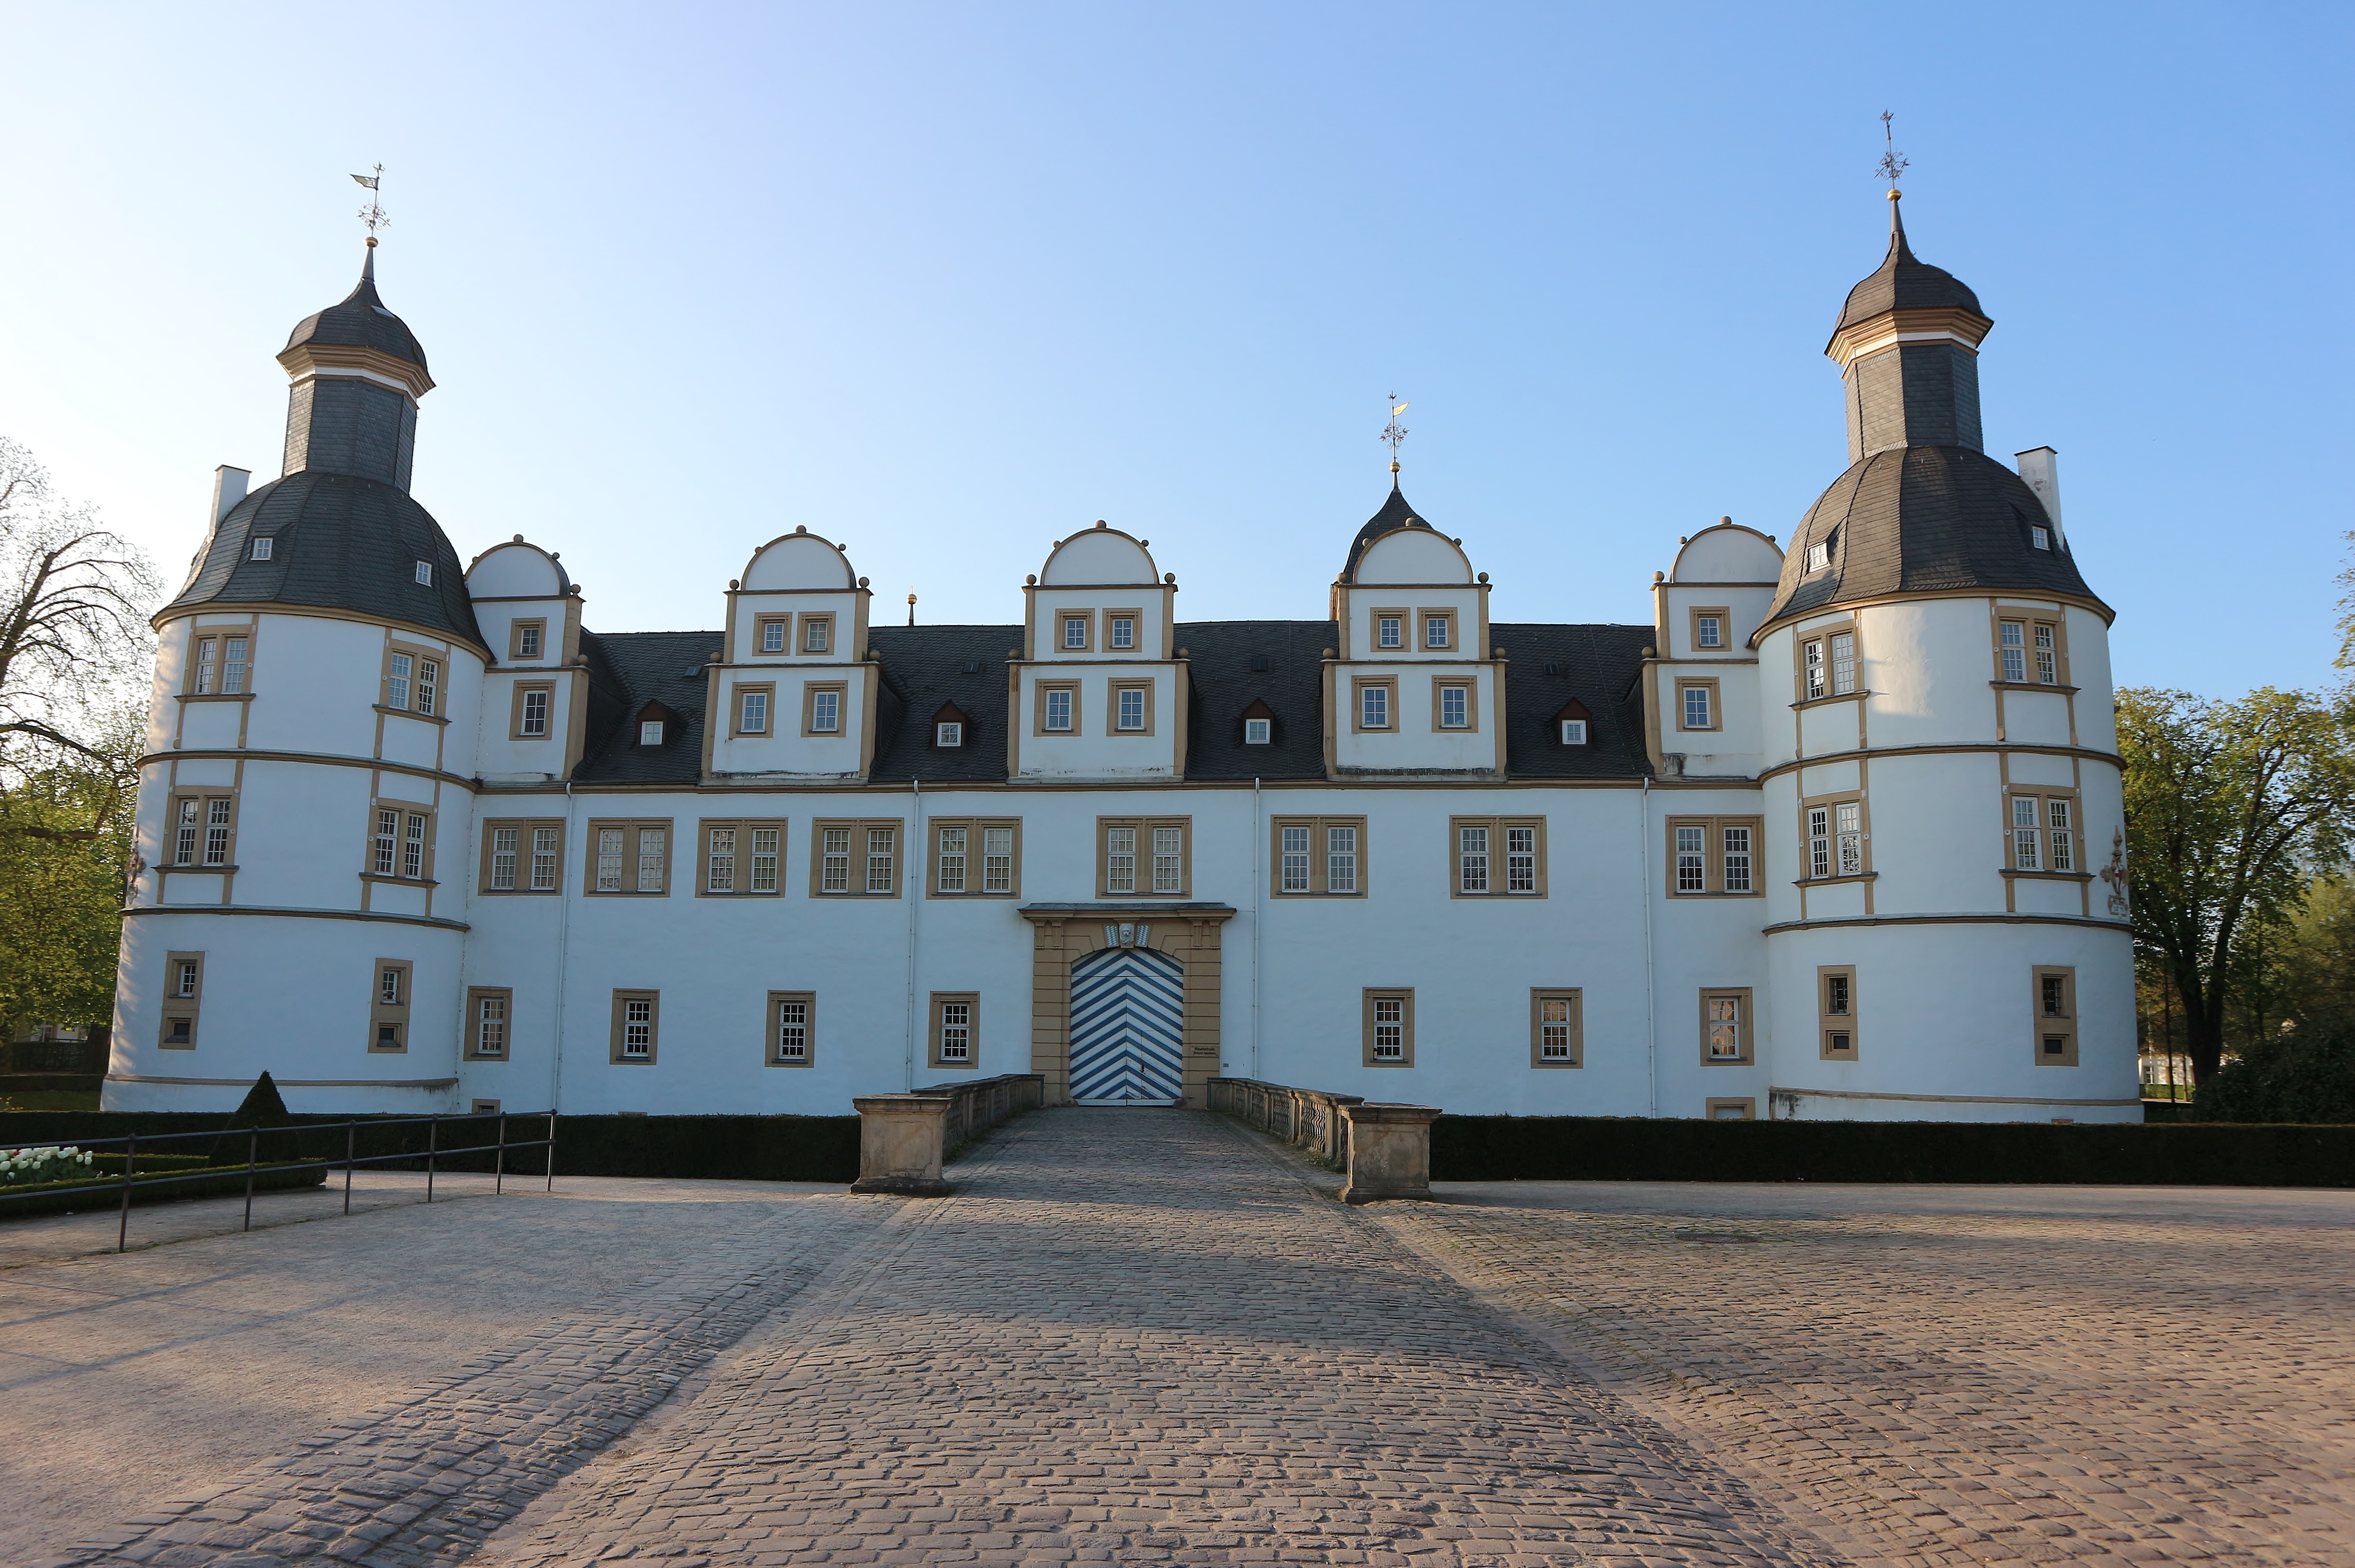
building, chateau, tower, castle, place of worship, places of interest, monastery, germany, front, estate, paderborn, stately home, water castle, schlo neuhaus